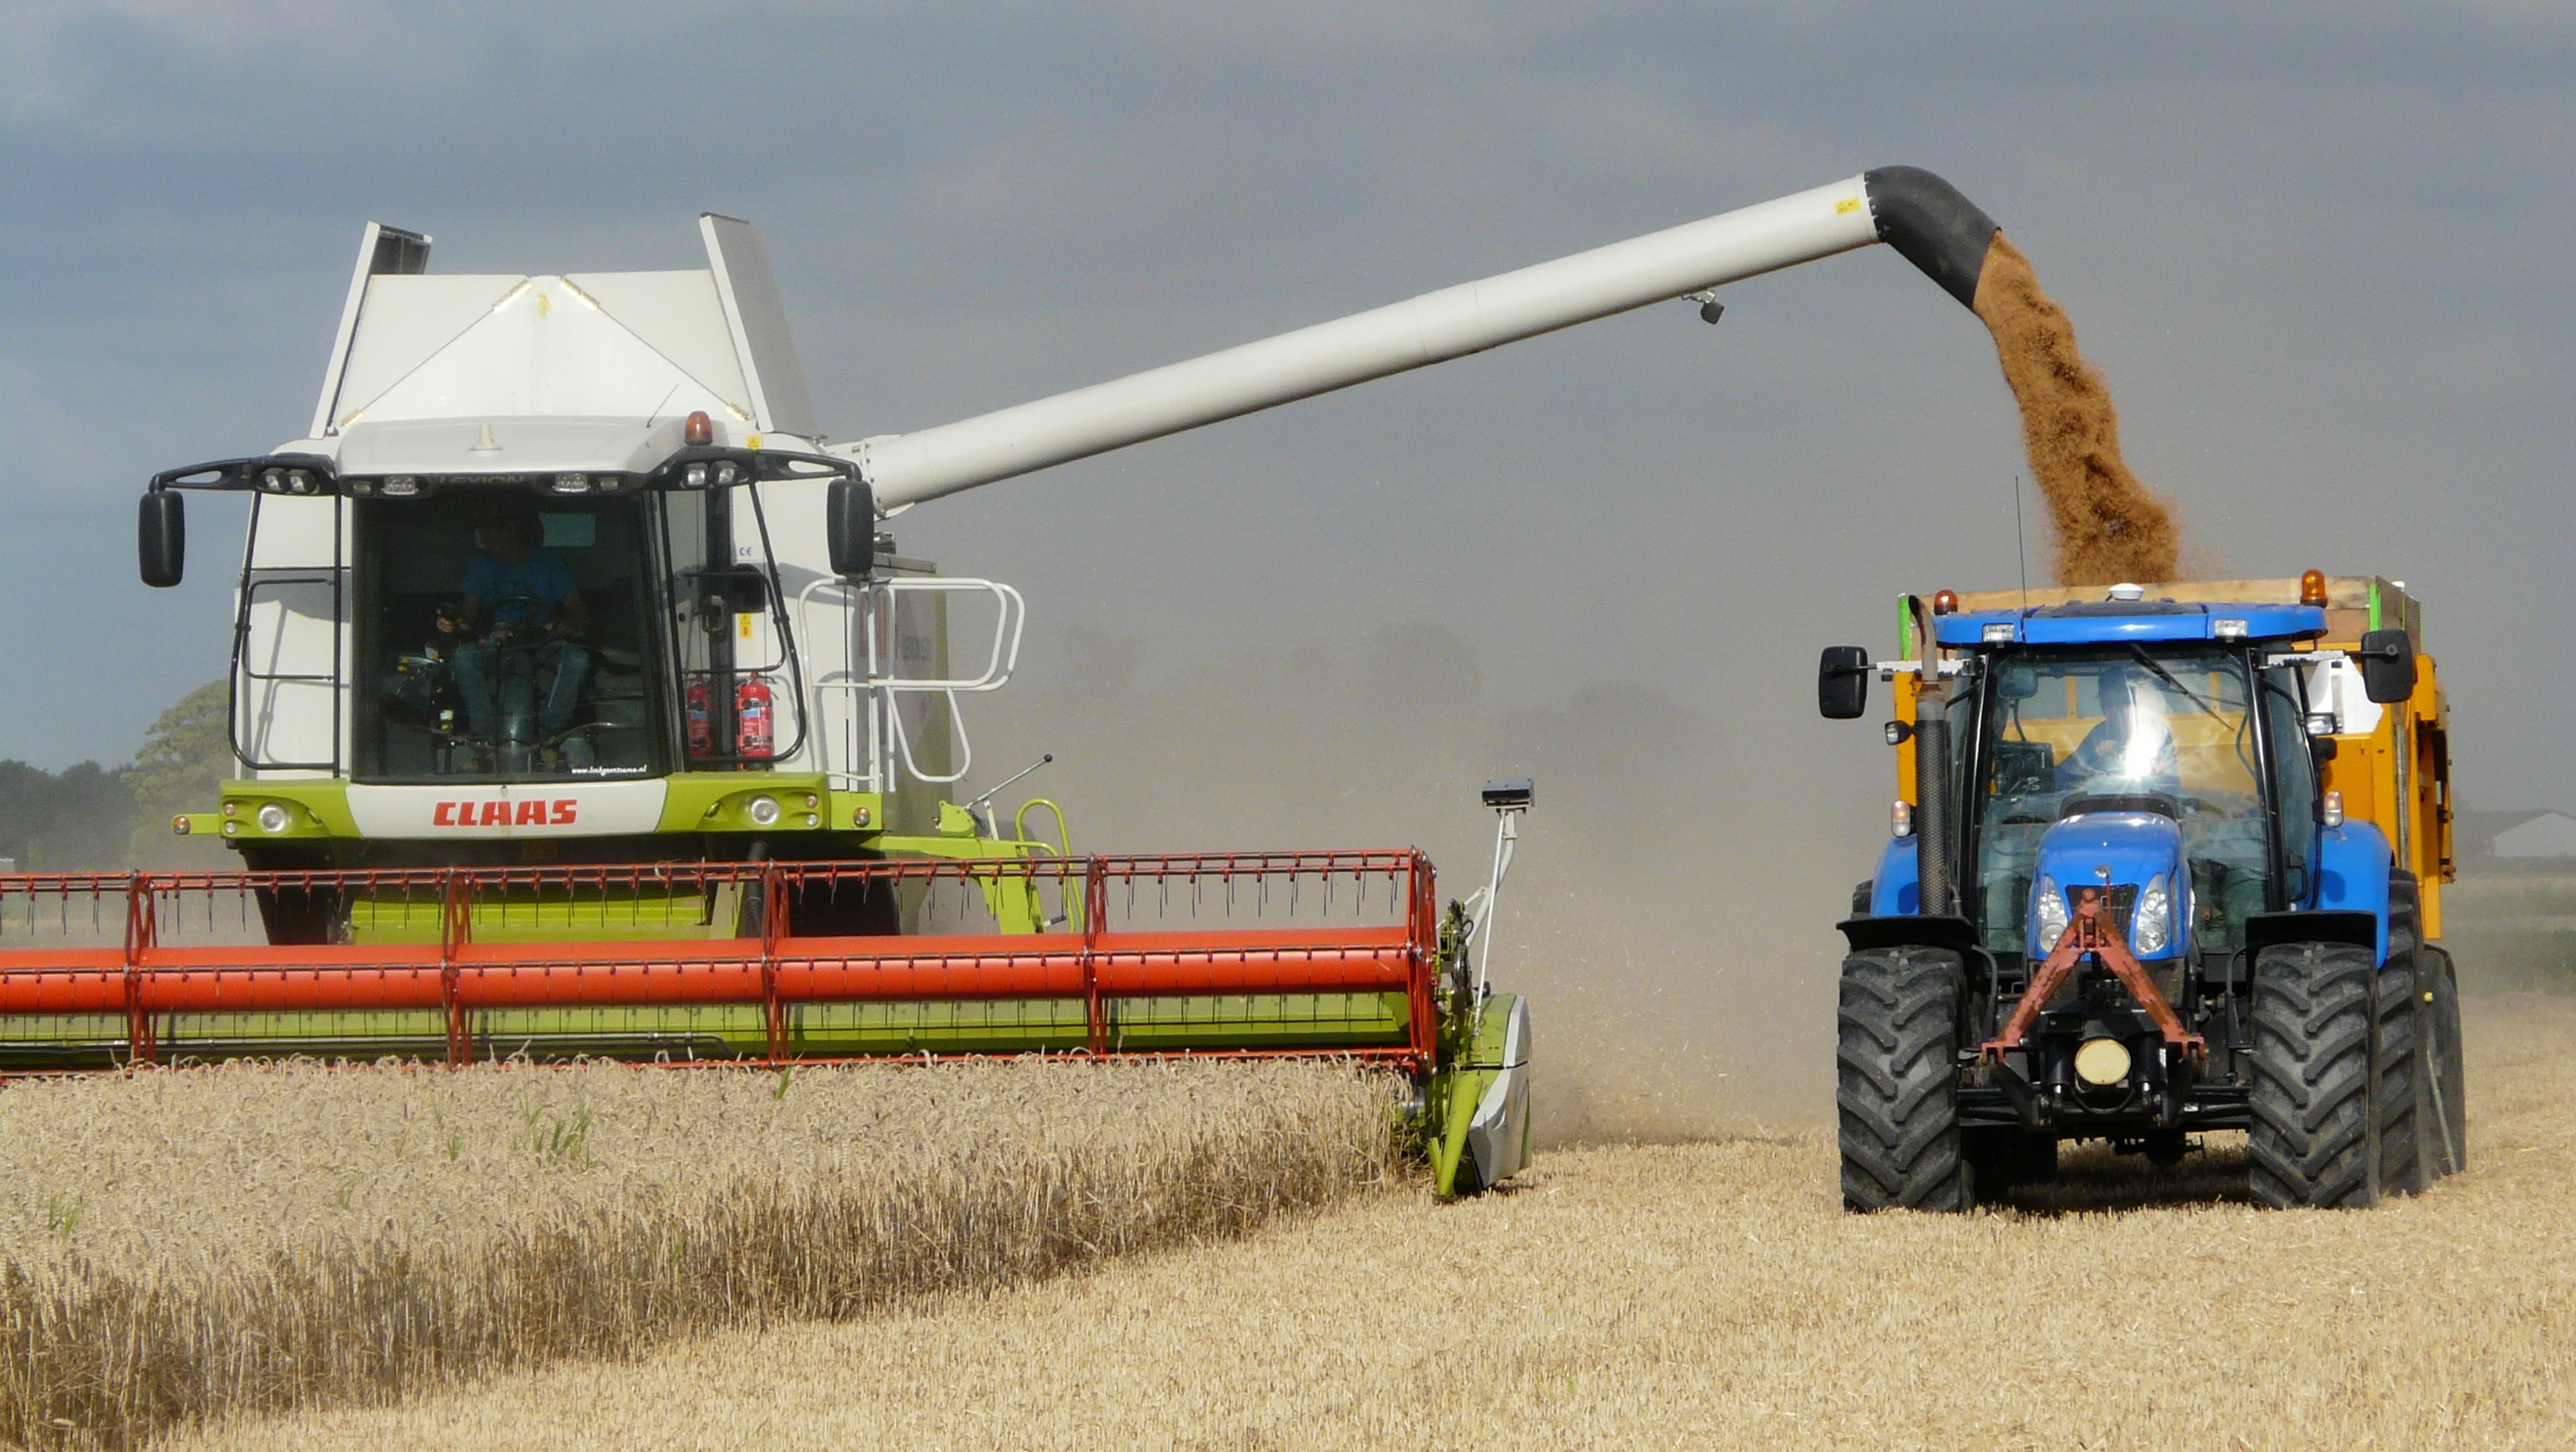
field, grain, harvest, vehicle, crop, machine, agriculture, harvester, combine, harvest time, construction equipment, grain wheat, arable farming, agricultural vehicles, grass family